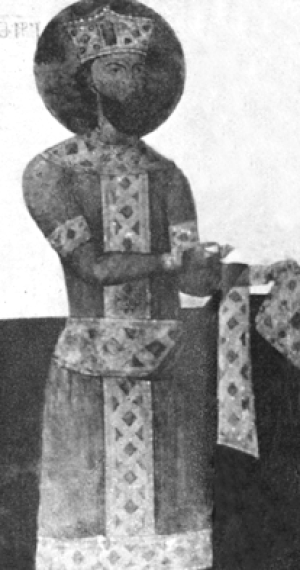
Fresque représentant Bagrat III d'Iméréthie
Bagrat III est le fondateur du royaume unifié de Géorgie. Appartenant à la dynastie des Bagrations, il devient rapidement l'héritier de sa famille en se faisant adopter par le puissant David III le Curopalate. En quelques années, grâce à une stratégie basée sur les alliances familiales et les conquêtes, il unifie tout le nord de la Transcaucasie et se retrouve bientôt suzerain de la totalité du Caucase.
Bagrat III est le deuxième roi indépendant d'Iméréthie, un des trois royaumes géorgiens se partageant le pouvoir sur la Géorgie depuis 1490. Il est membre de la dynastie des Bagratides, au pouvoir dans le Caucase depuis le IXᵉ siècle.